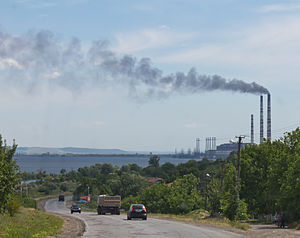
Ukraines geografi / Miljø
Ukraine anvender stadig kulfyring i kraftværkerne
Ukraine er det næststørste land i Europa. Det har en strategisk placering i Østeuropa, med grænse til Sortehavet i syd, Polen, Slovakiet og Ungarn i vest, Hviderusland i nord, Moldova og Rumænien i sydvest og Rusland i øst. Grænsen mod Rusland går gennem det Azovske Hav.